Leffe, Lombardy

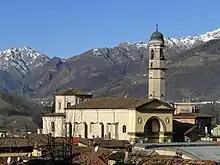
Parish church.

Fossils have been founded during the 20th century in the lignite mines, now preserved at the Museums of Natural Science in Milan and Bergamo. It is mentioned for the first time in a document of 903 with the name of "Leufo".